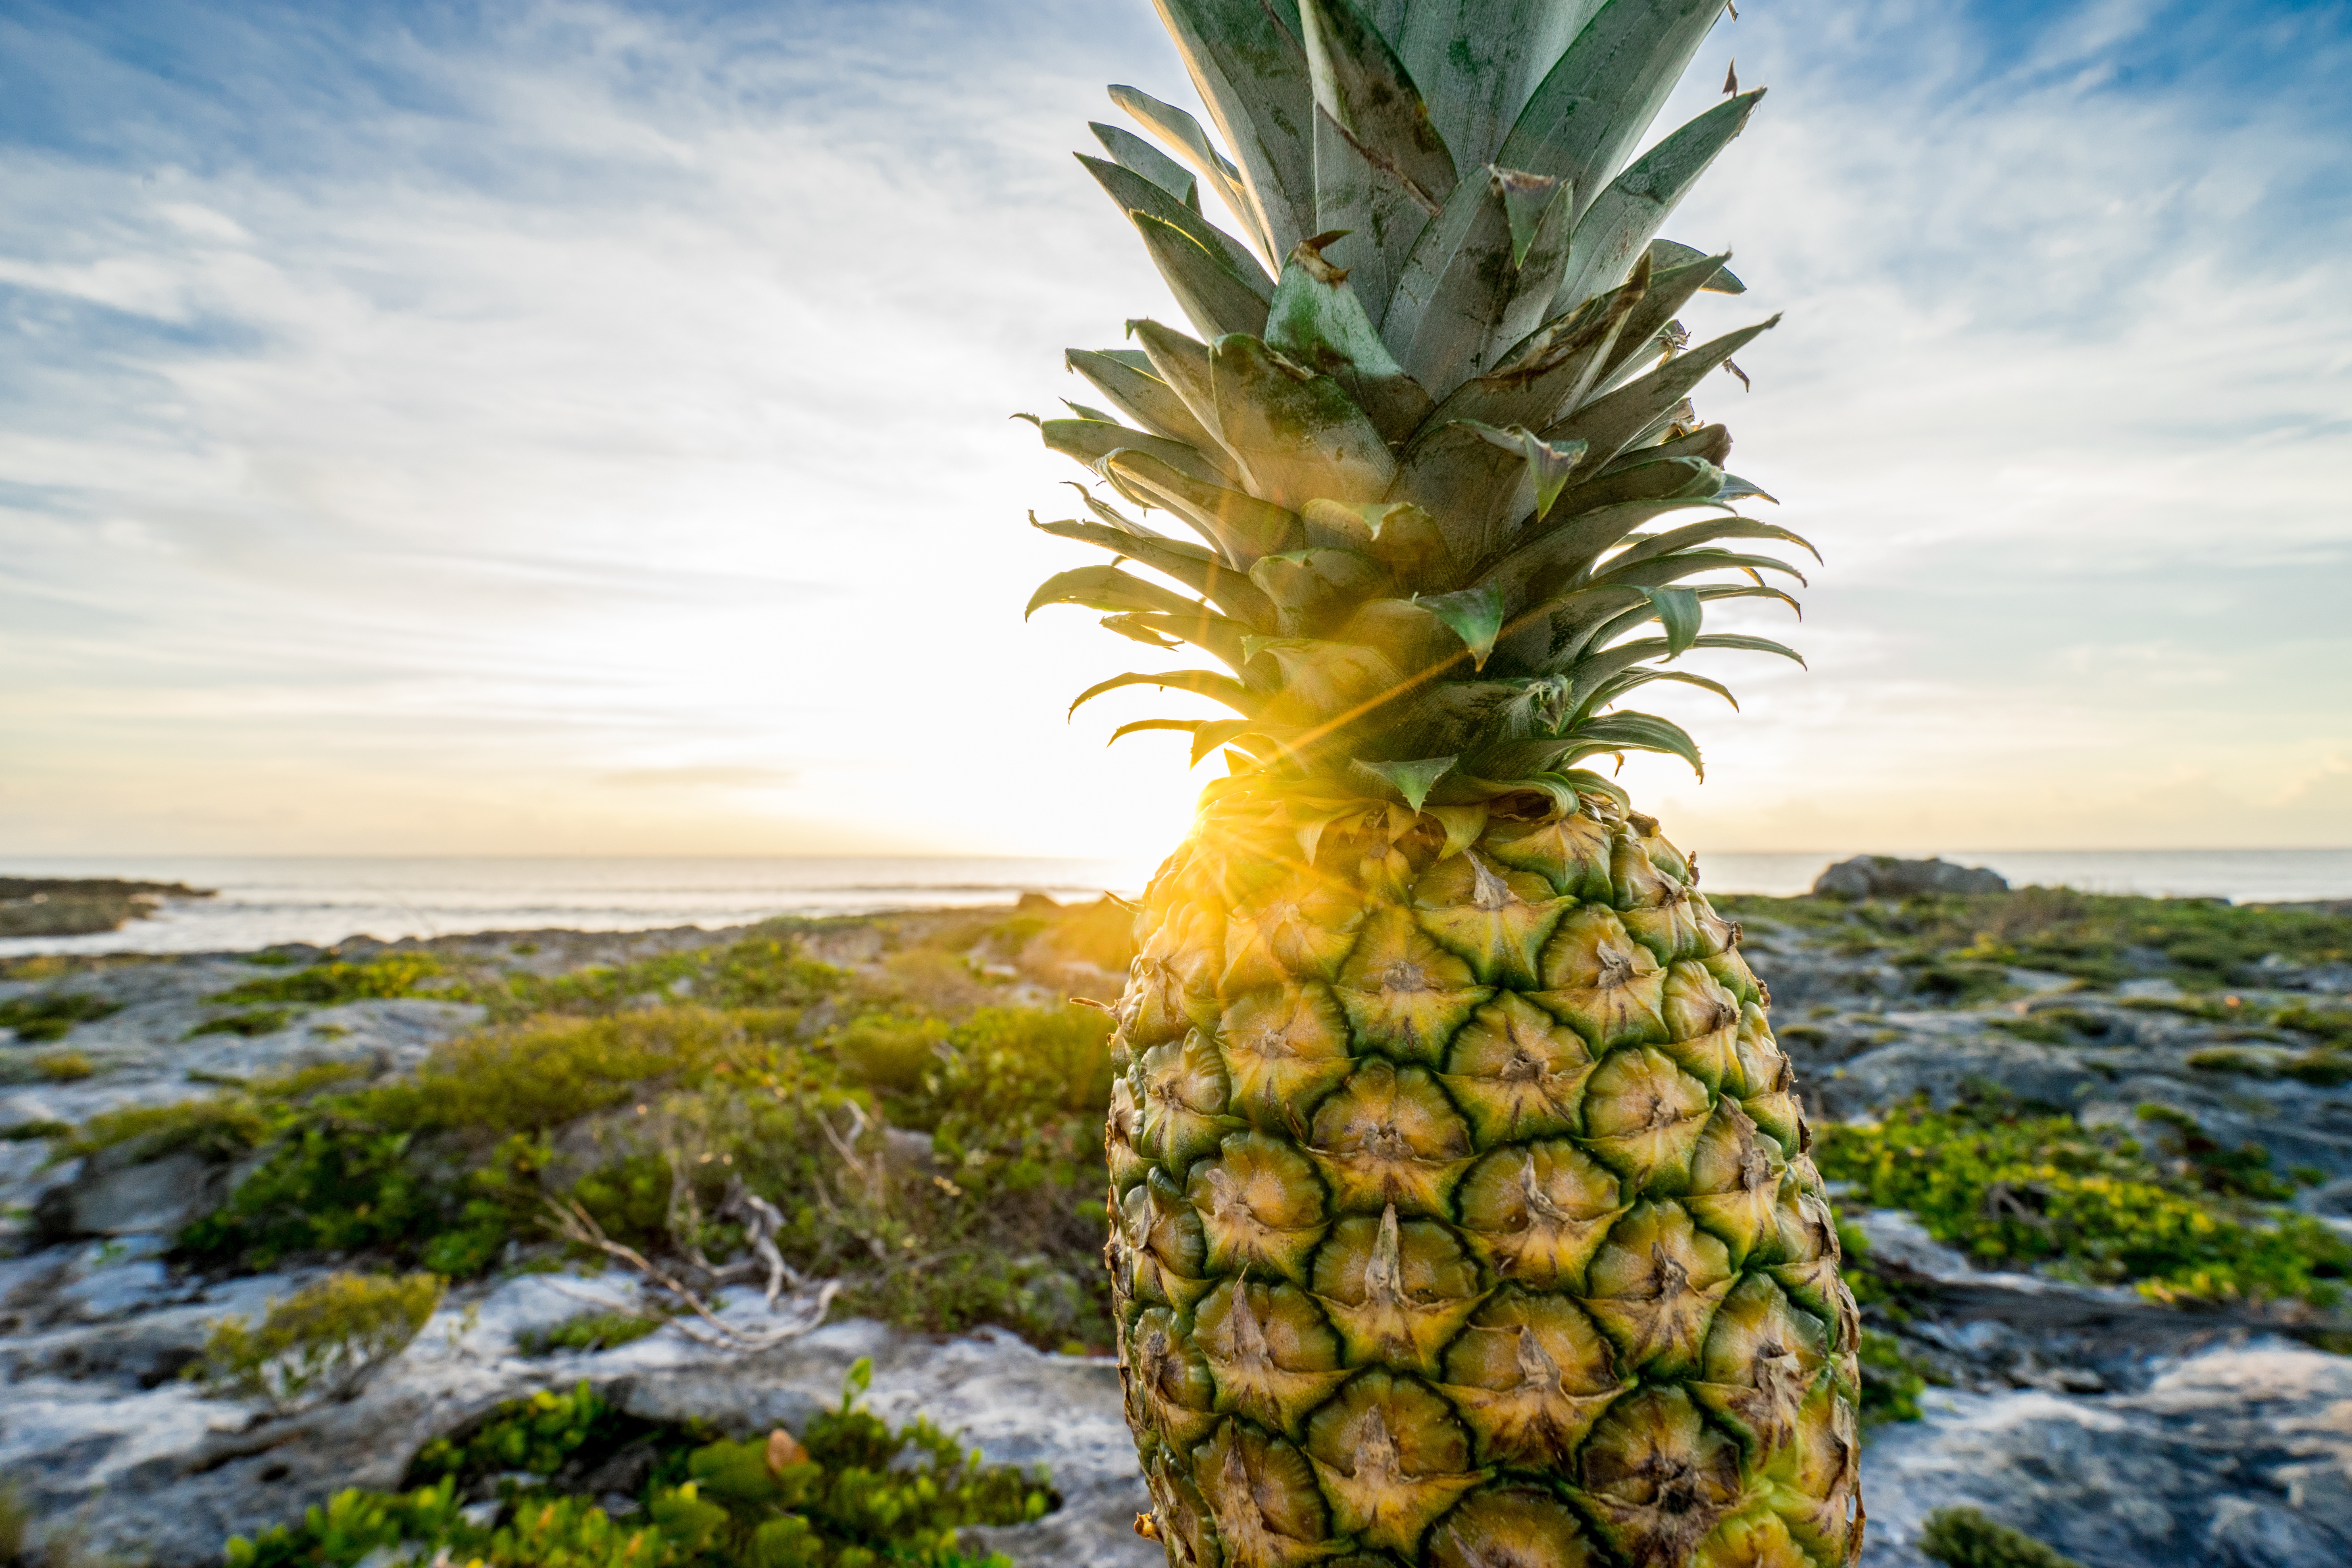
plant, fruit, food, produce, botany, agriculture, flora, pineapple, flowering plant, bromeliaceae, land plant, arecales